Frederick de Sola Mendes

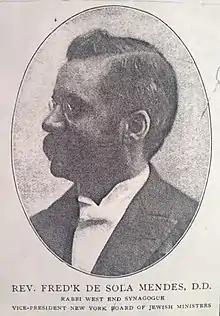

Frederick de Sola Mendes (July 8, 1850 – October 26, 1927) was a rabbi, author, and editor.